HDMS Justitia (1777)

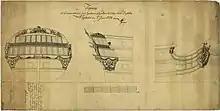
Illustration of "Justitia" by Henrik Gerner.

HDMS "Justitia" served in the home fleet based in Copenhagen for the whole of its active life in the Danish navy, when new acting as flagship to the admiral commanding the home squadron. Her captains and admirals include